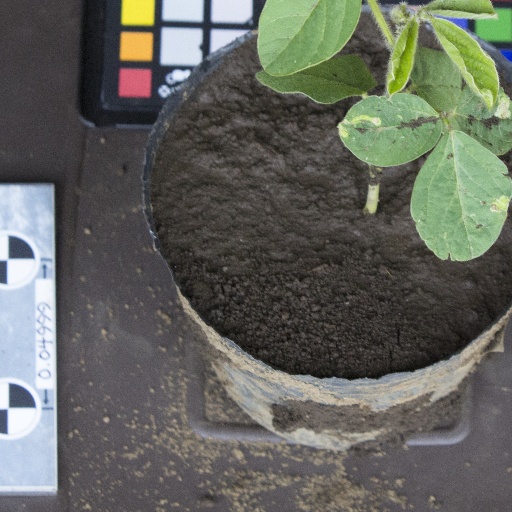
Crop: soybean